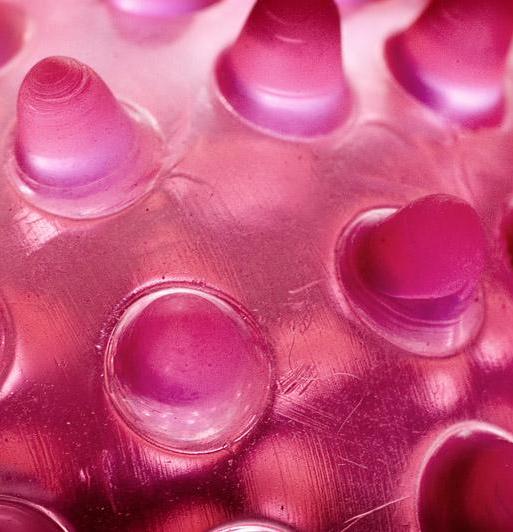
Texture: bumpy